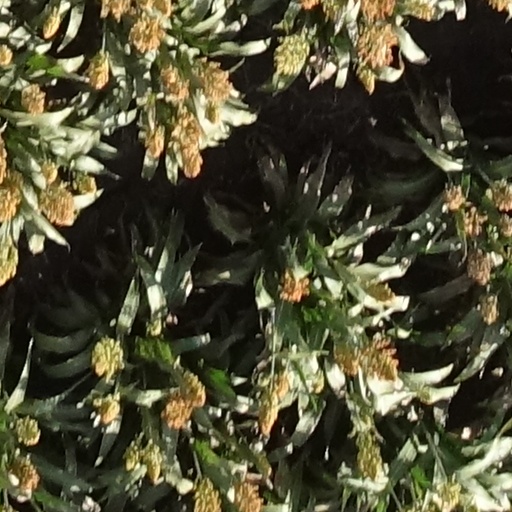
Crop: sorghum